Yokohama Station

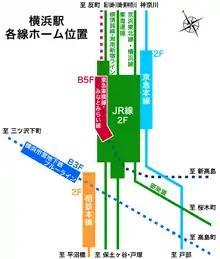
Relative positions of platforms at Yokohama station

The JR East and Keikyū platforms are located in the main above-ground portion of Yokohama Station. Keikyū's section consists of platforms 1 to 2, JR East operates platforms 3 to 10.